Denis Fonvizin

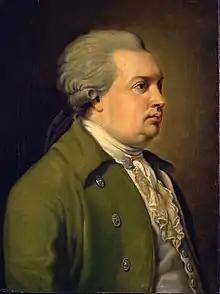
Portrait,

Denis Ivanovich Fonvizin was a Russian playwright and writer of the Russian Enlightenment. He was one of the founders of literary comedy in Russia. His main works are two satirical comedies—including "The Minor", which mocks contemporary Russian gentry—which are still staged today.